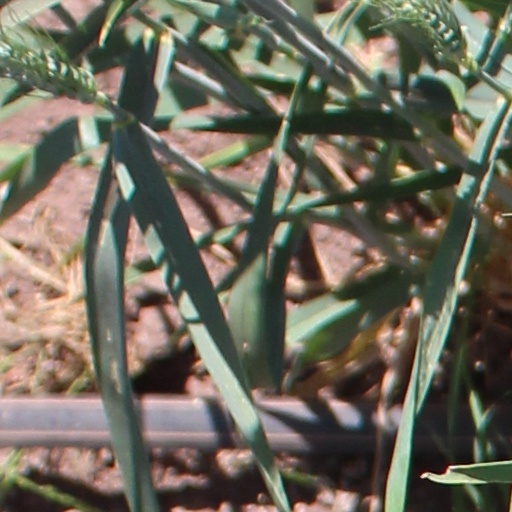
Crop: wheat